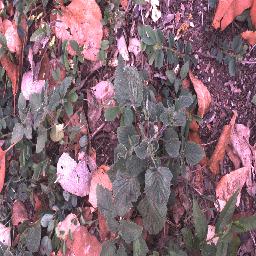
Label: negative